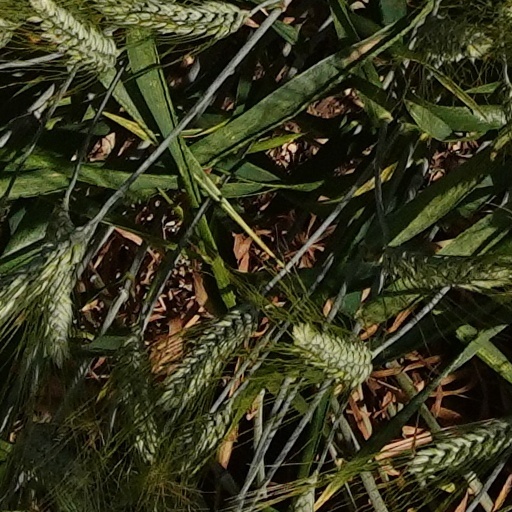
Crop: wheat